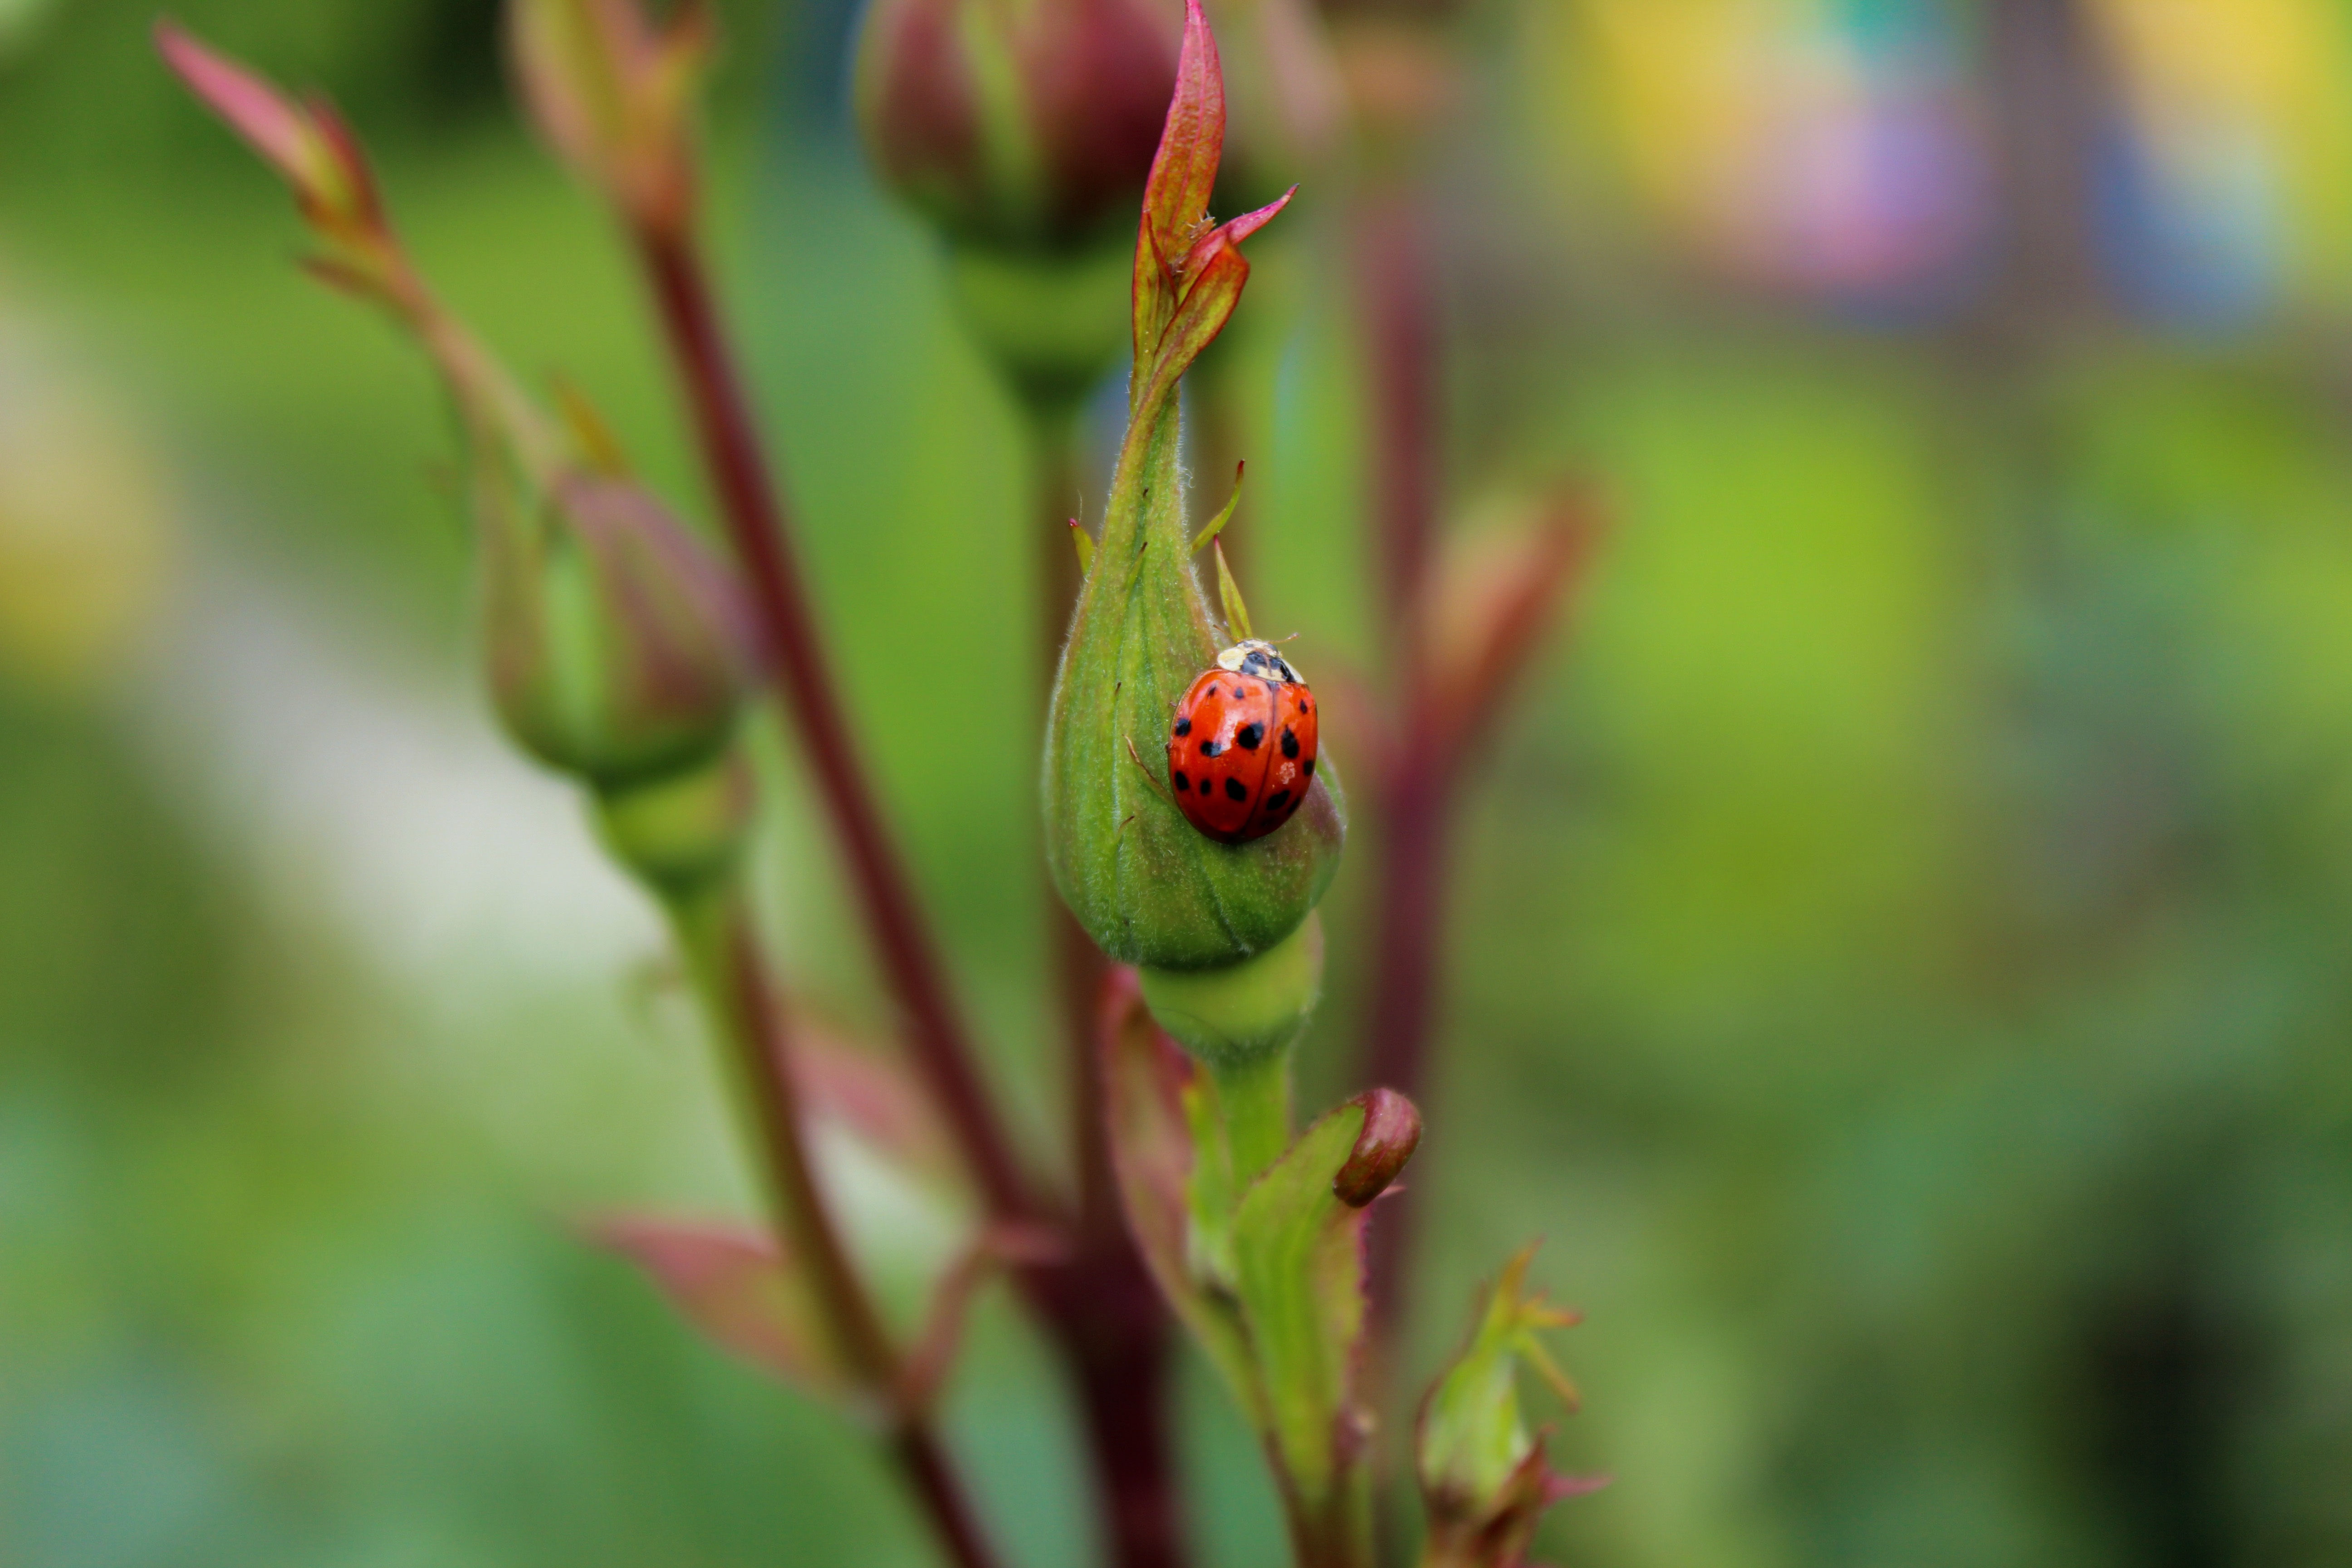
nature, branch, plant, photography, leaf, flower, green, red, produce, insect, ladybug, bug, botany, flora, fauna, ladybird, invertebrate, wildflower, close up, bud, macro photography, flowering plant, plant stem, land plant